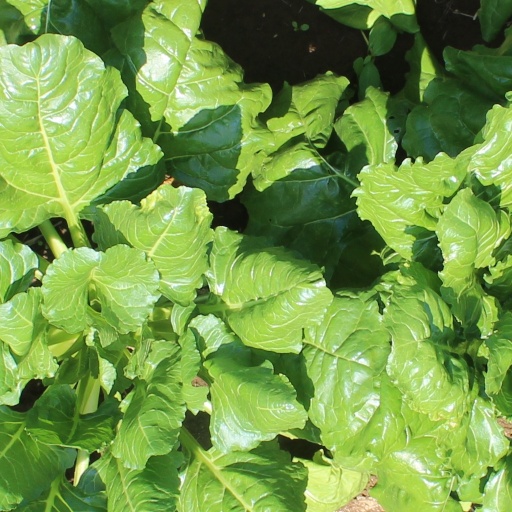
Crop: sugar beet